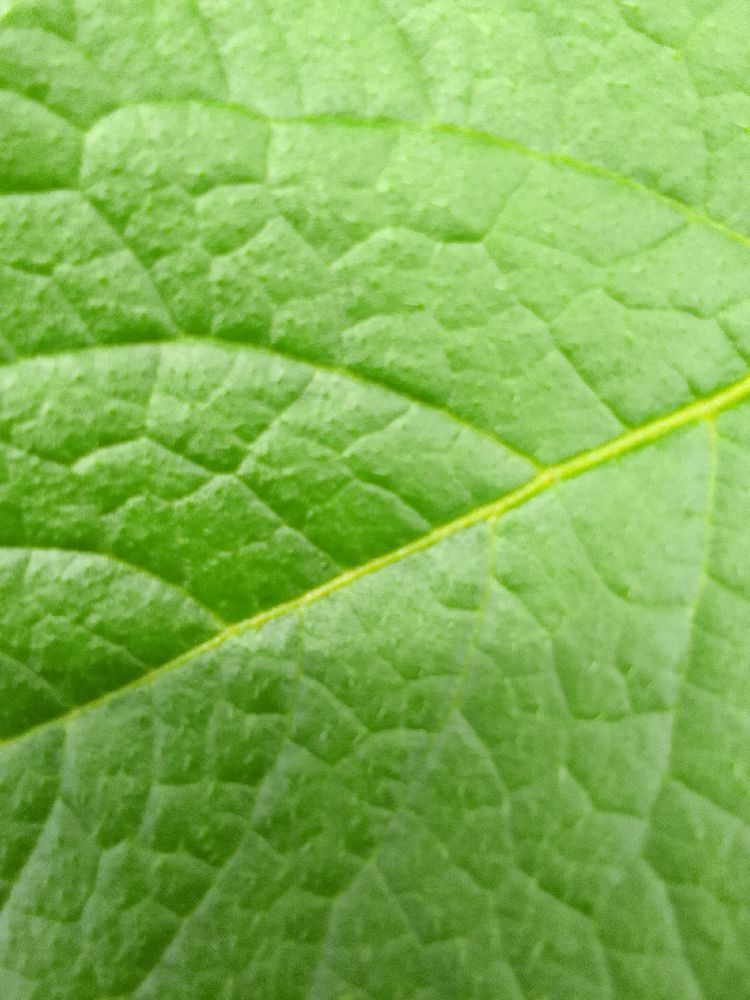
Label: Healthy